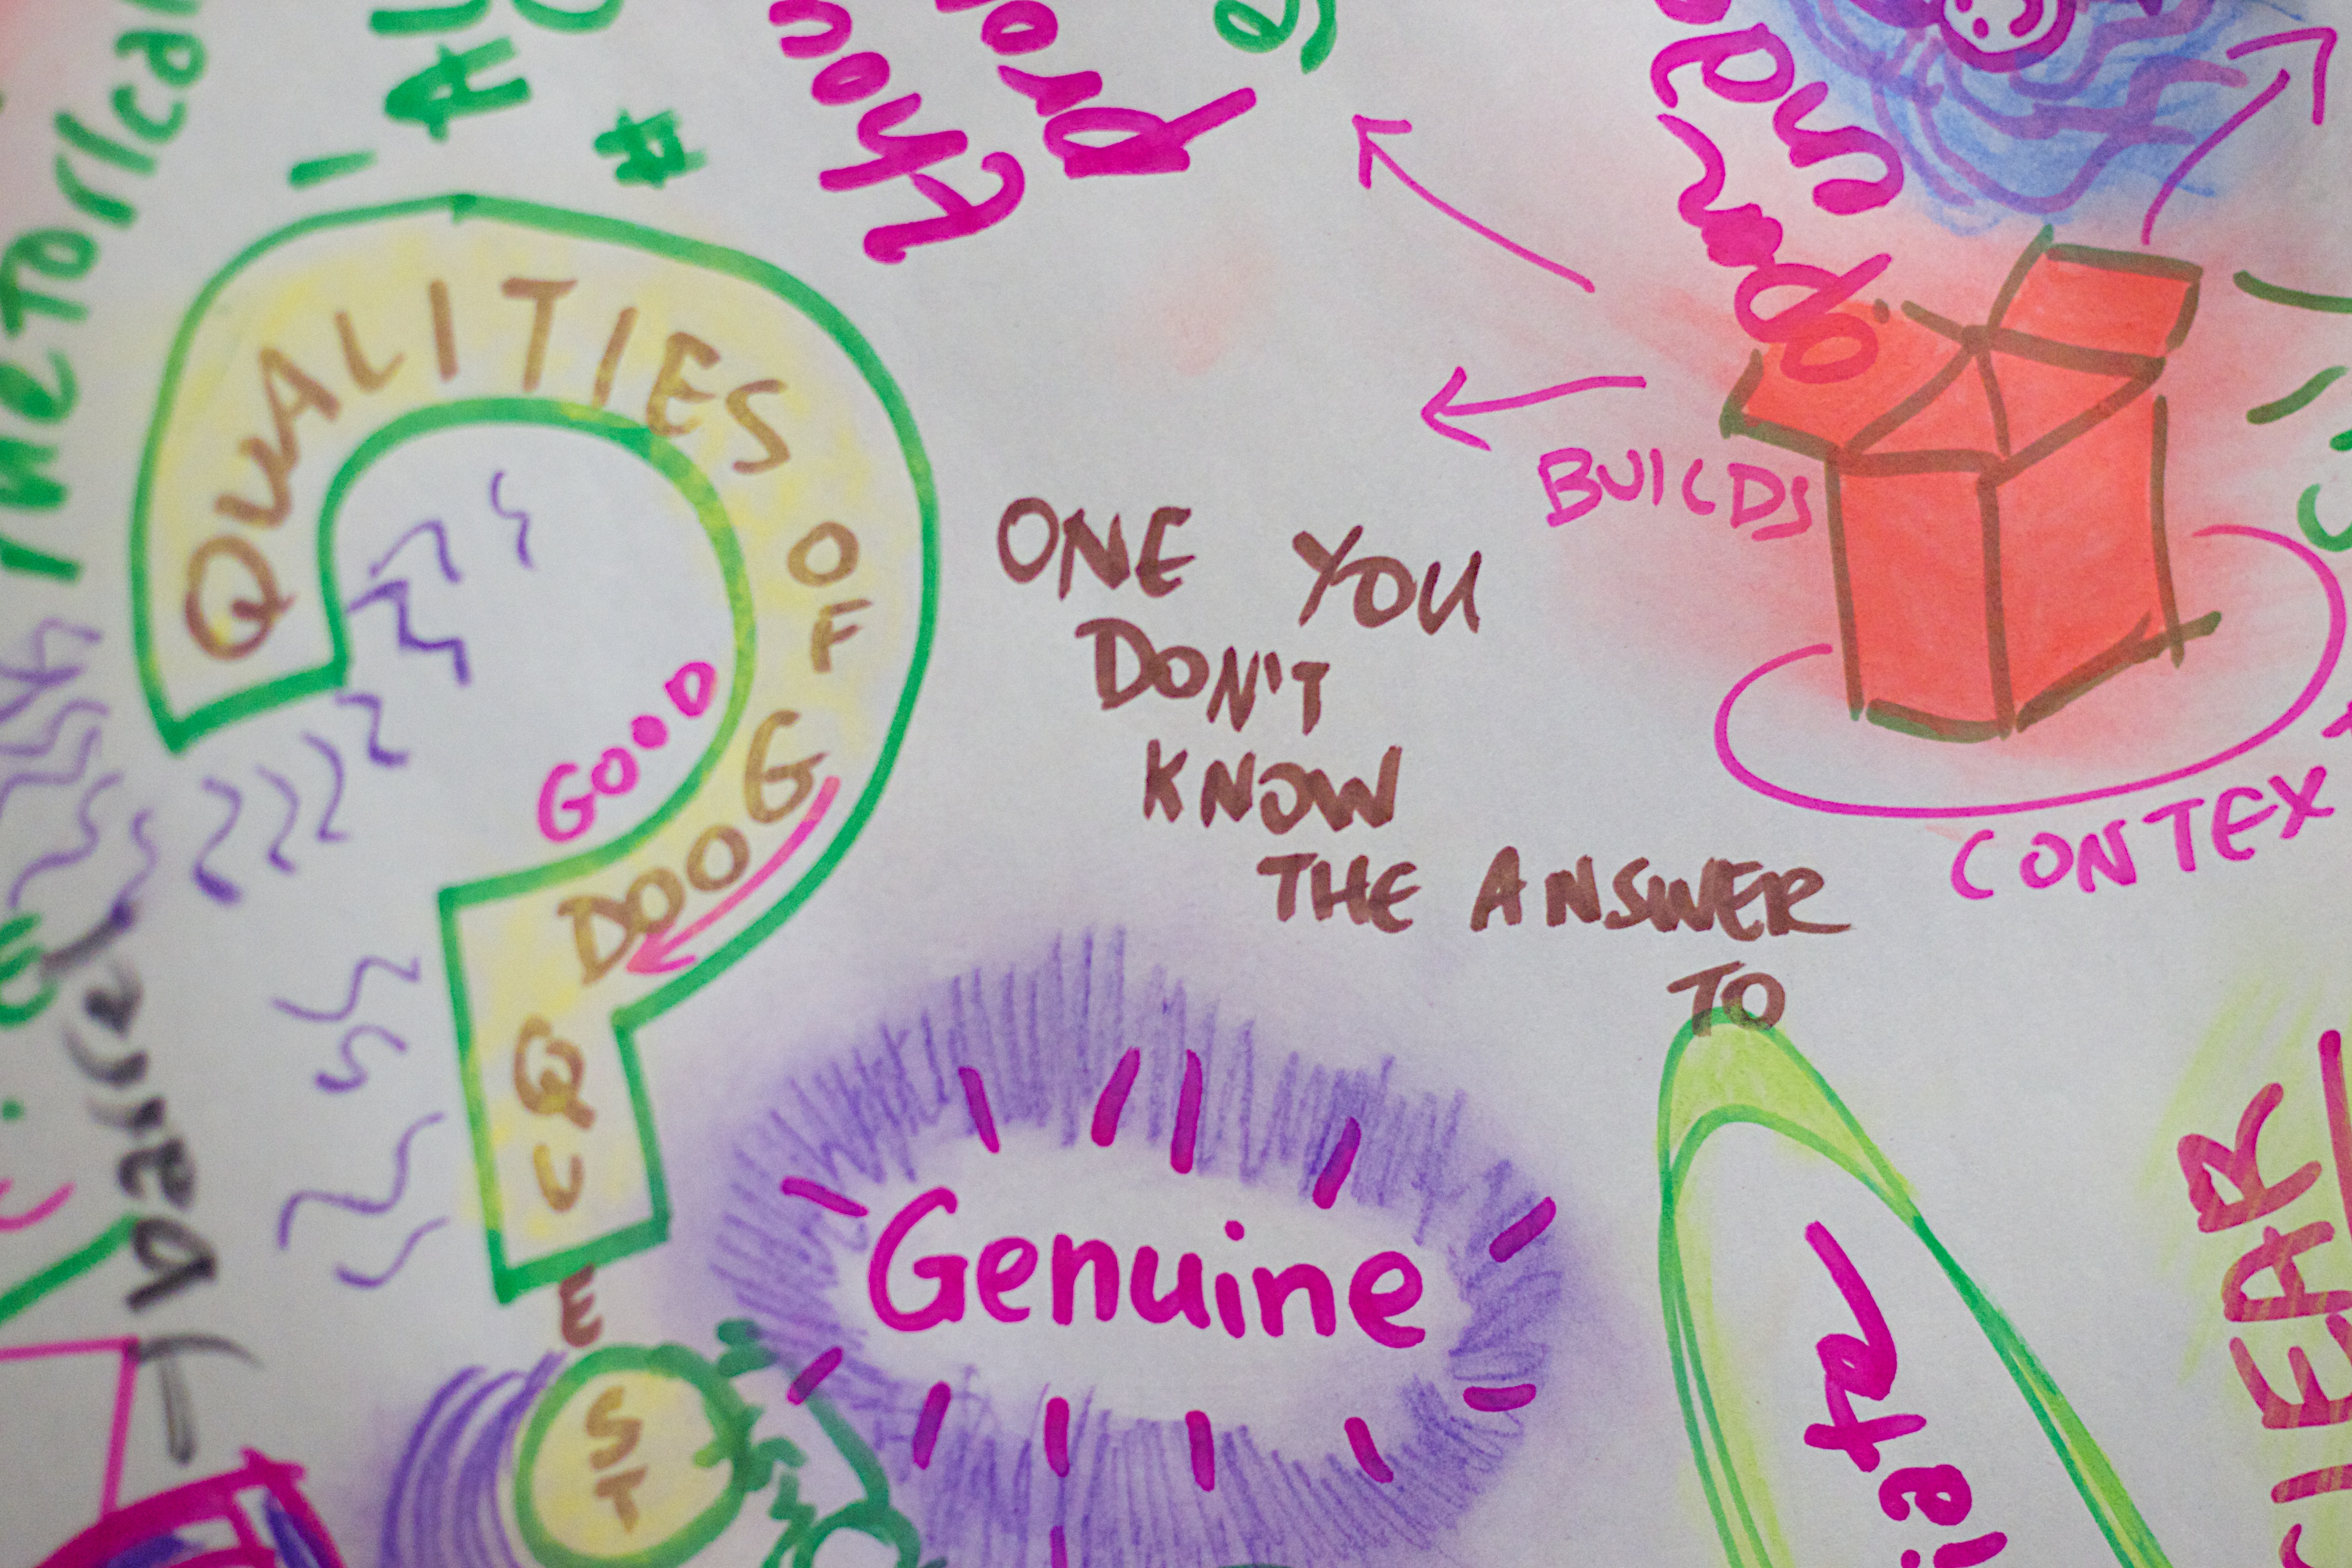
number, pink, font, text, party, organ, oce2012, baby shower